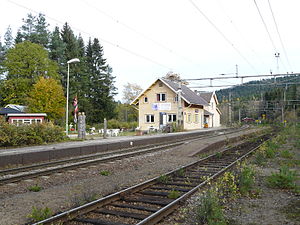
Sandermosen Station
Sandermosen Station er en tidligere jernbanestation på Gjøvikbanen, der ligger i Maridalen nord for Oslo.